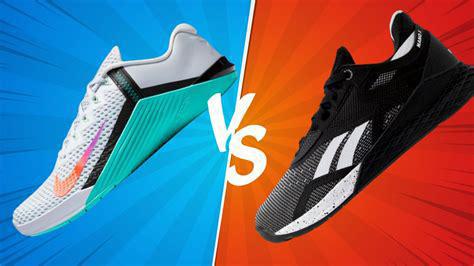
Brand: Nike
Model: Metcon 6